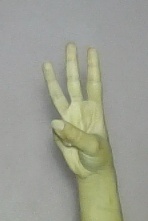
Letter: thaa